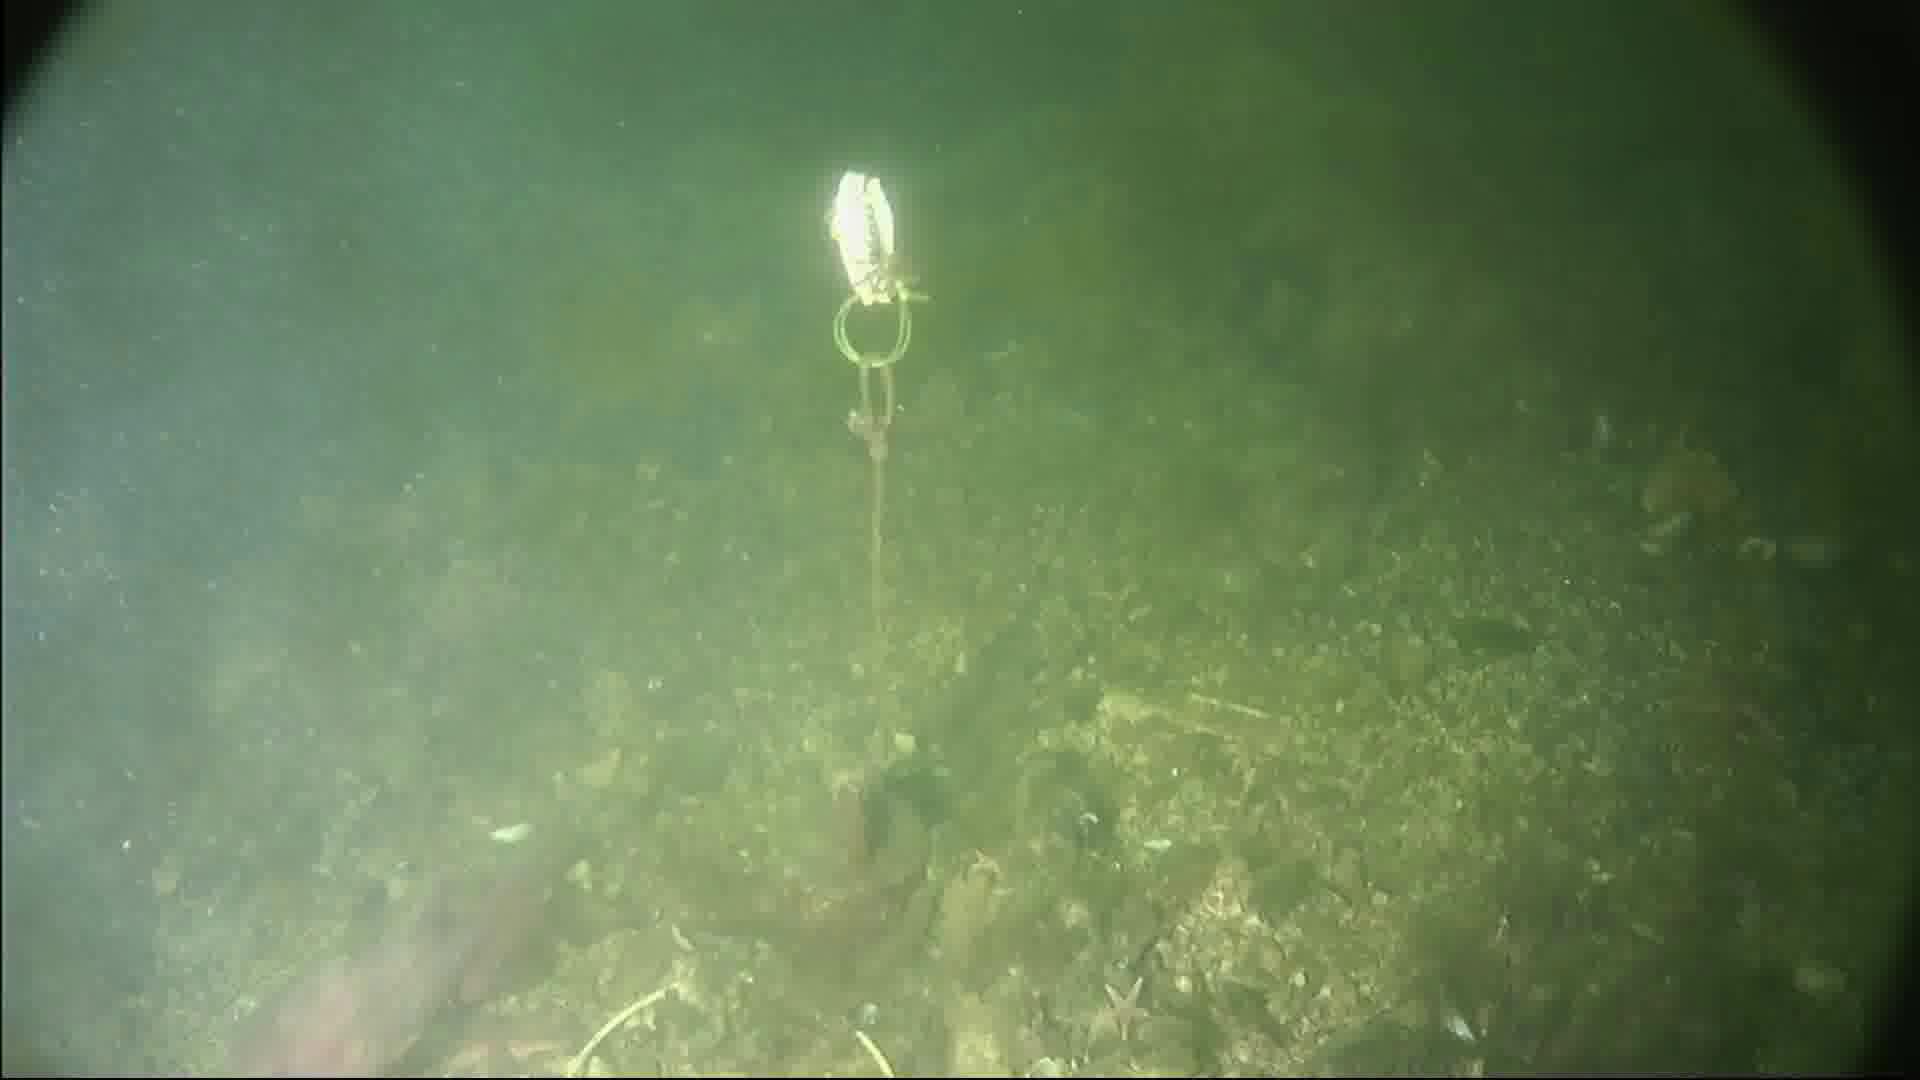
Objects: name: starfish
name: crab
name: fish